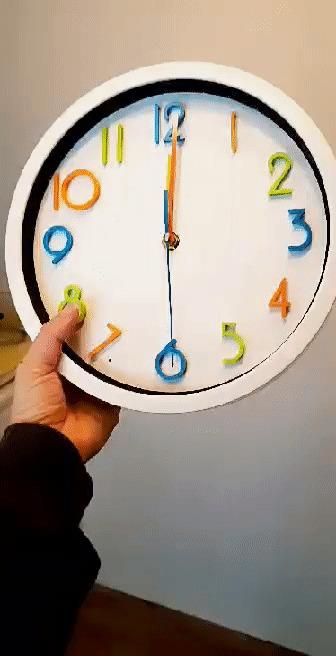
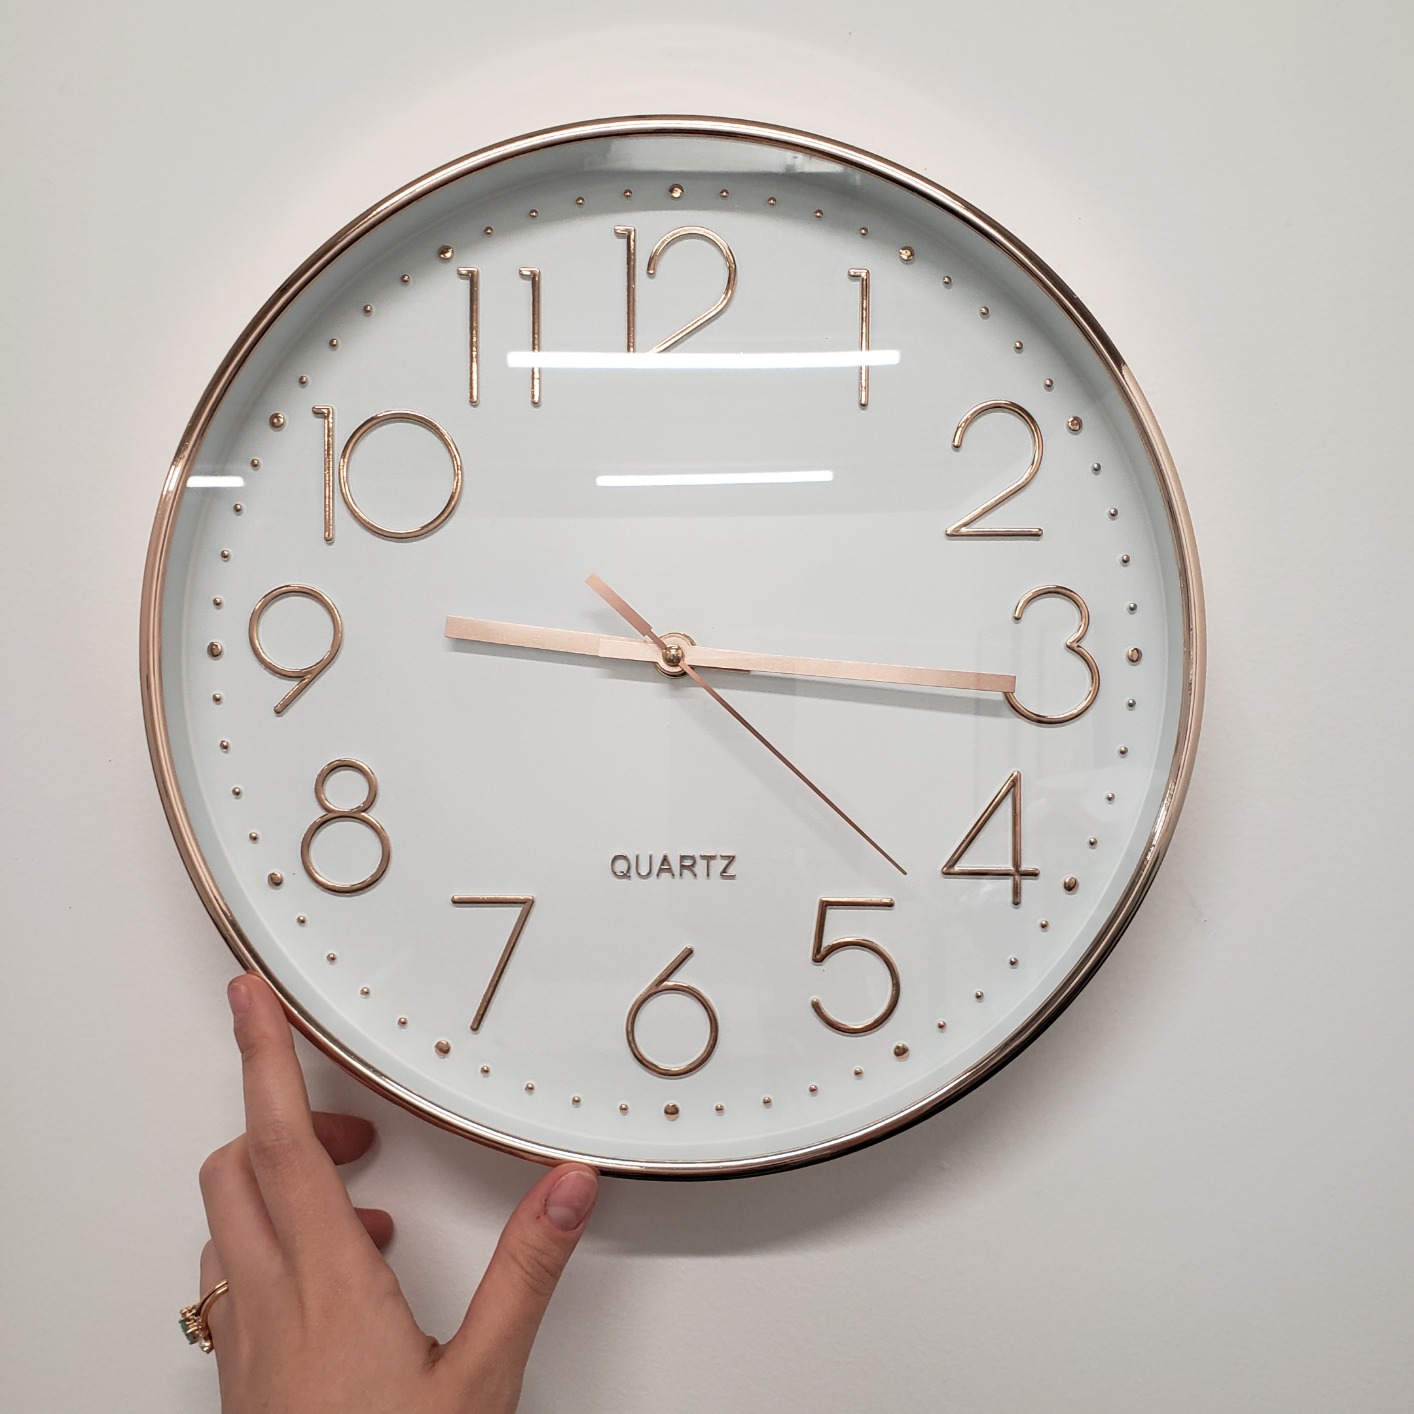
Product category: clock
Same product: no